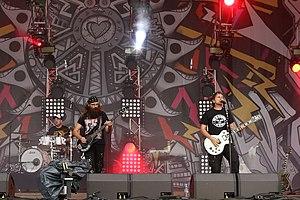
Moskwa au Pol'and'Rock Festival de 2019.